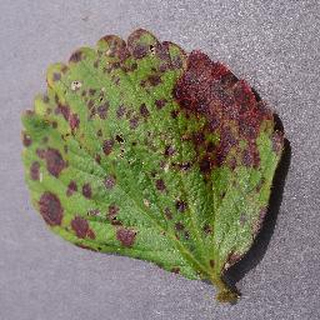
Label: strawberry_leaf_scorch